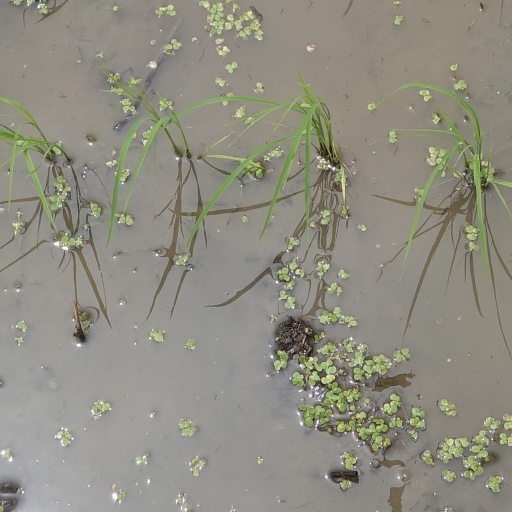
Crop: rice